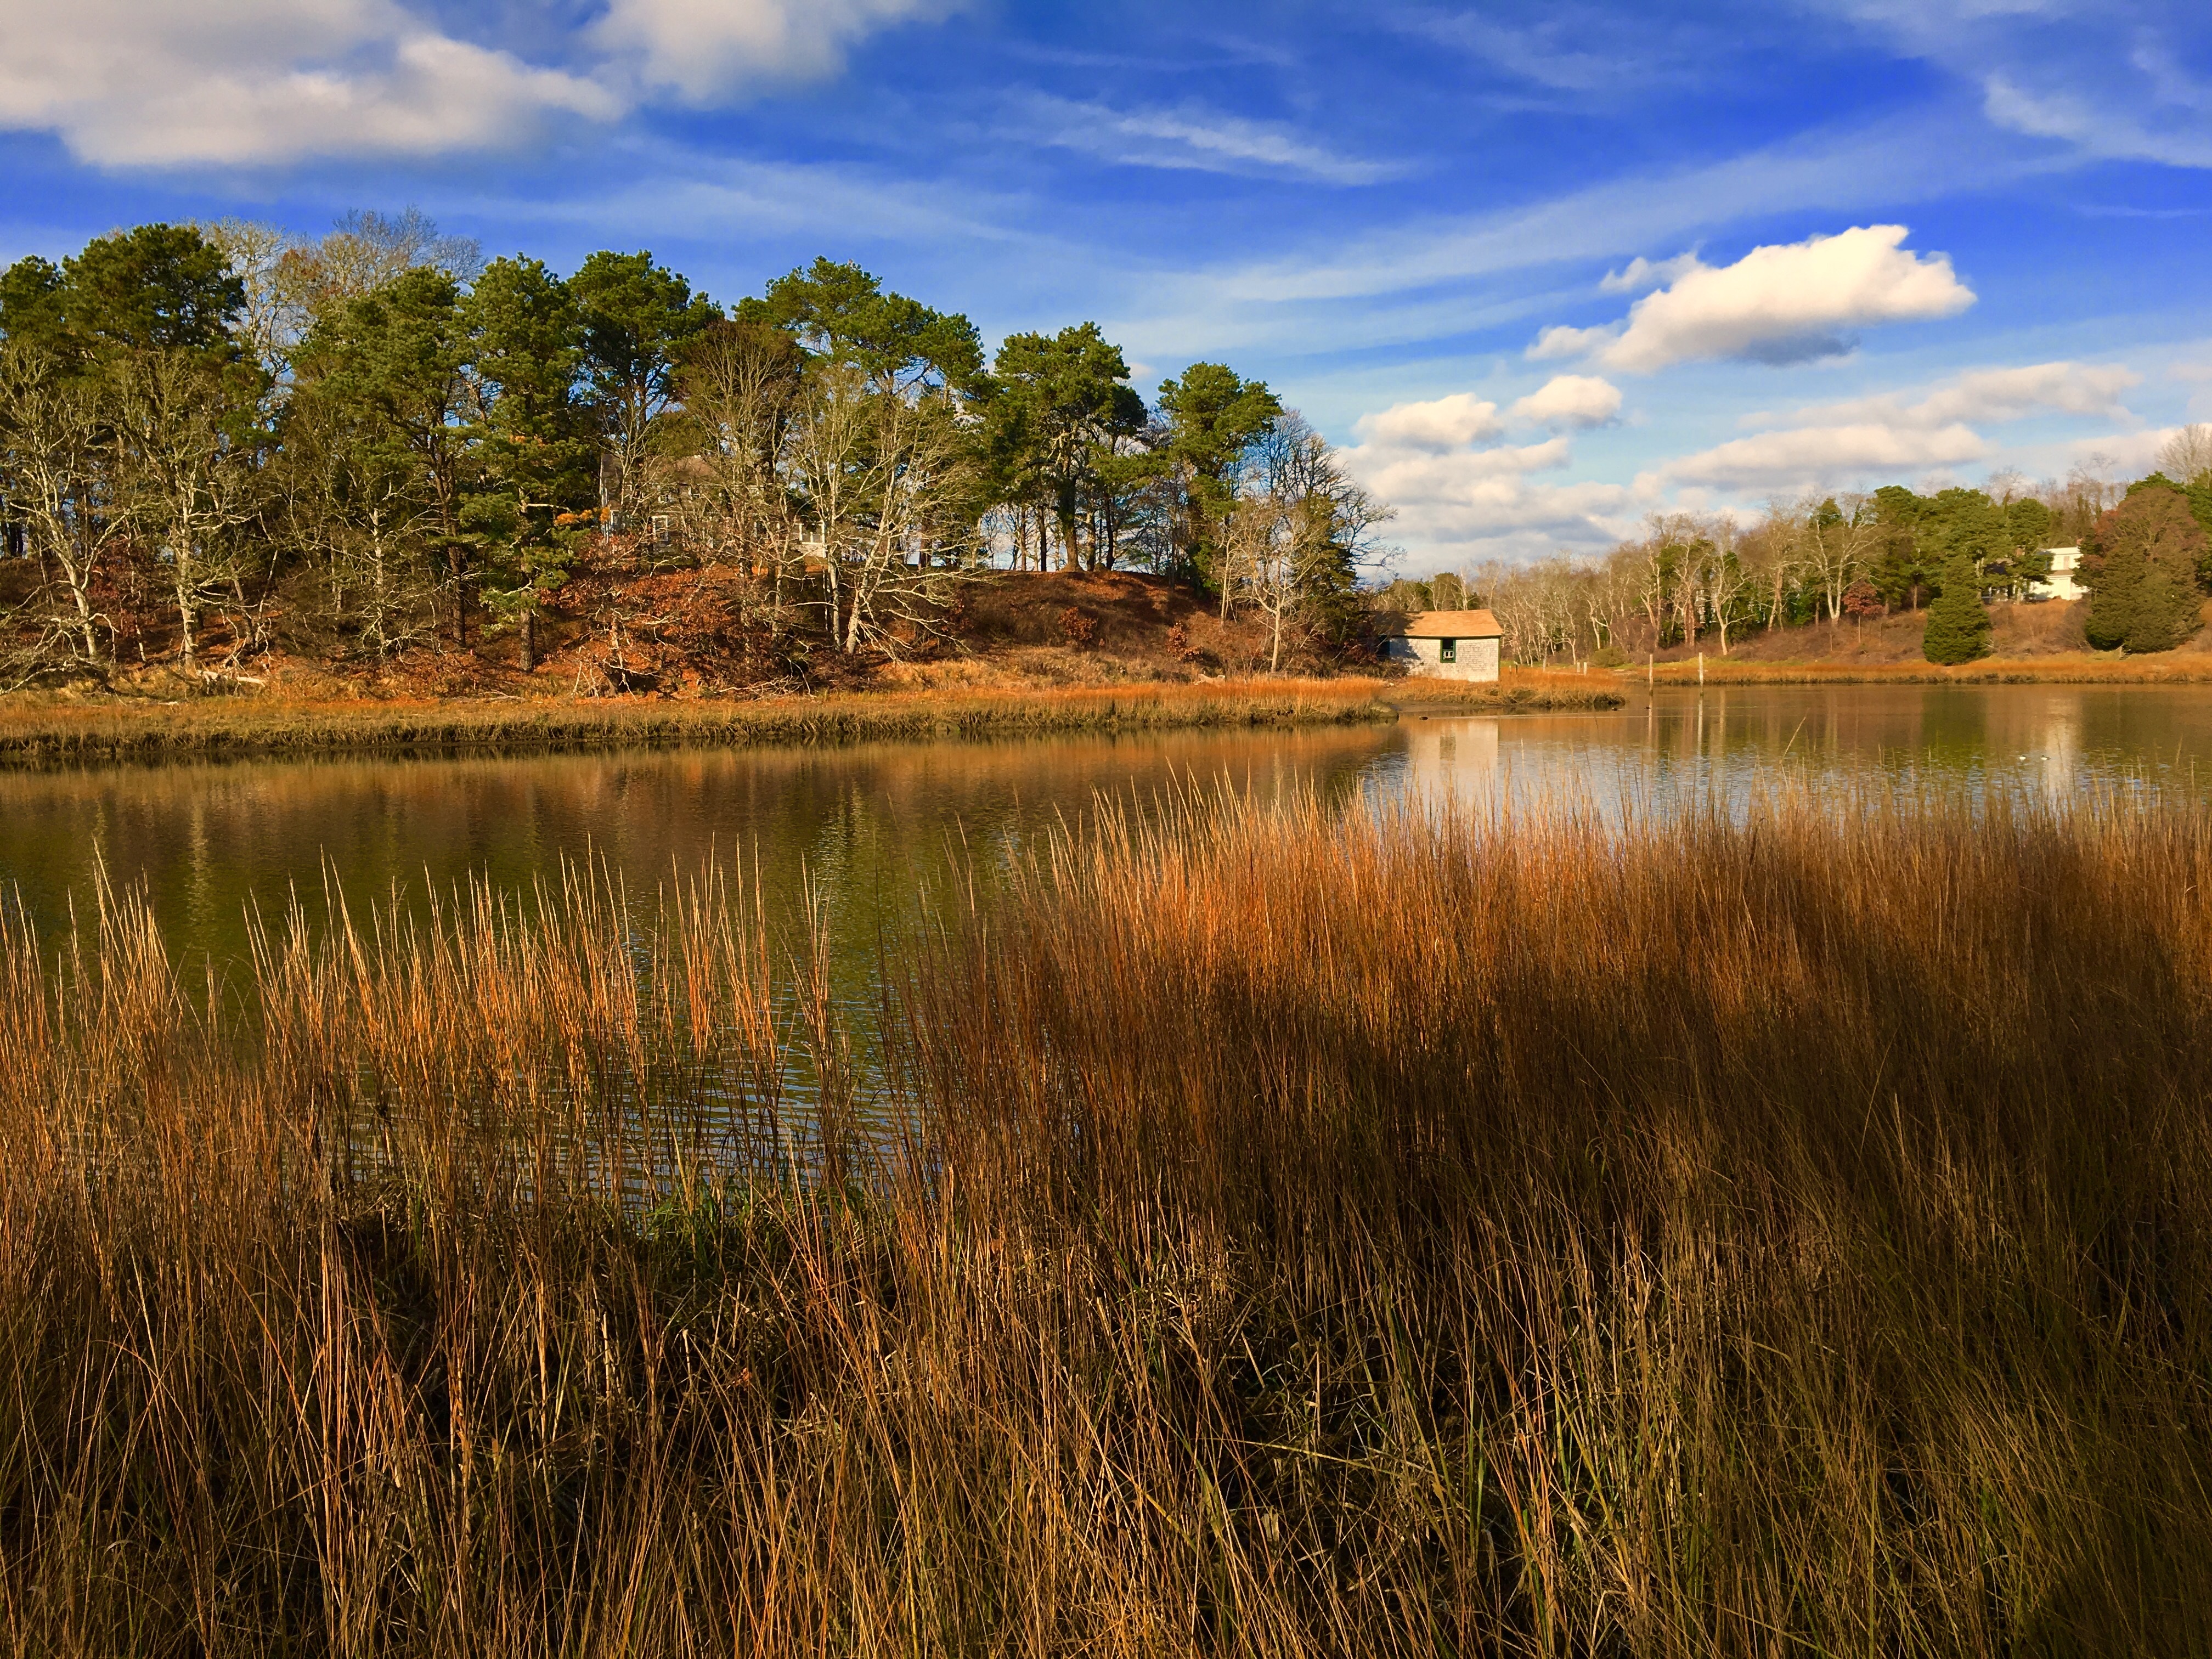
landscape, tree, water, nature, forest, grass, marsh, swamp, wilderness, plant, sky, field, meadow, prairie, house, morning, leaf, fall, lake, river, pond, foliage, inlet, reflection, color, natural, autumn, brown, blue, reservoir, colorful, season, clouds, grassland, seasonal, wetland, bog, november, habitat, loch, ecosystem, autumnal, rural area, fall background, natural environment, geographical feature, atmospheric phenomenon, grass family, woody plant